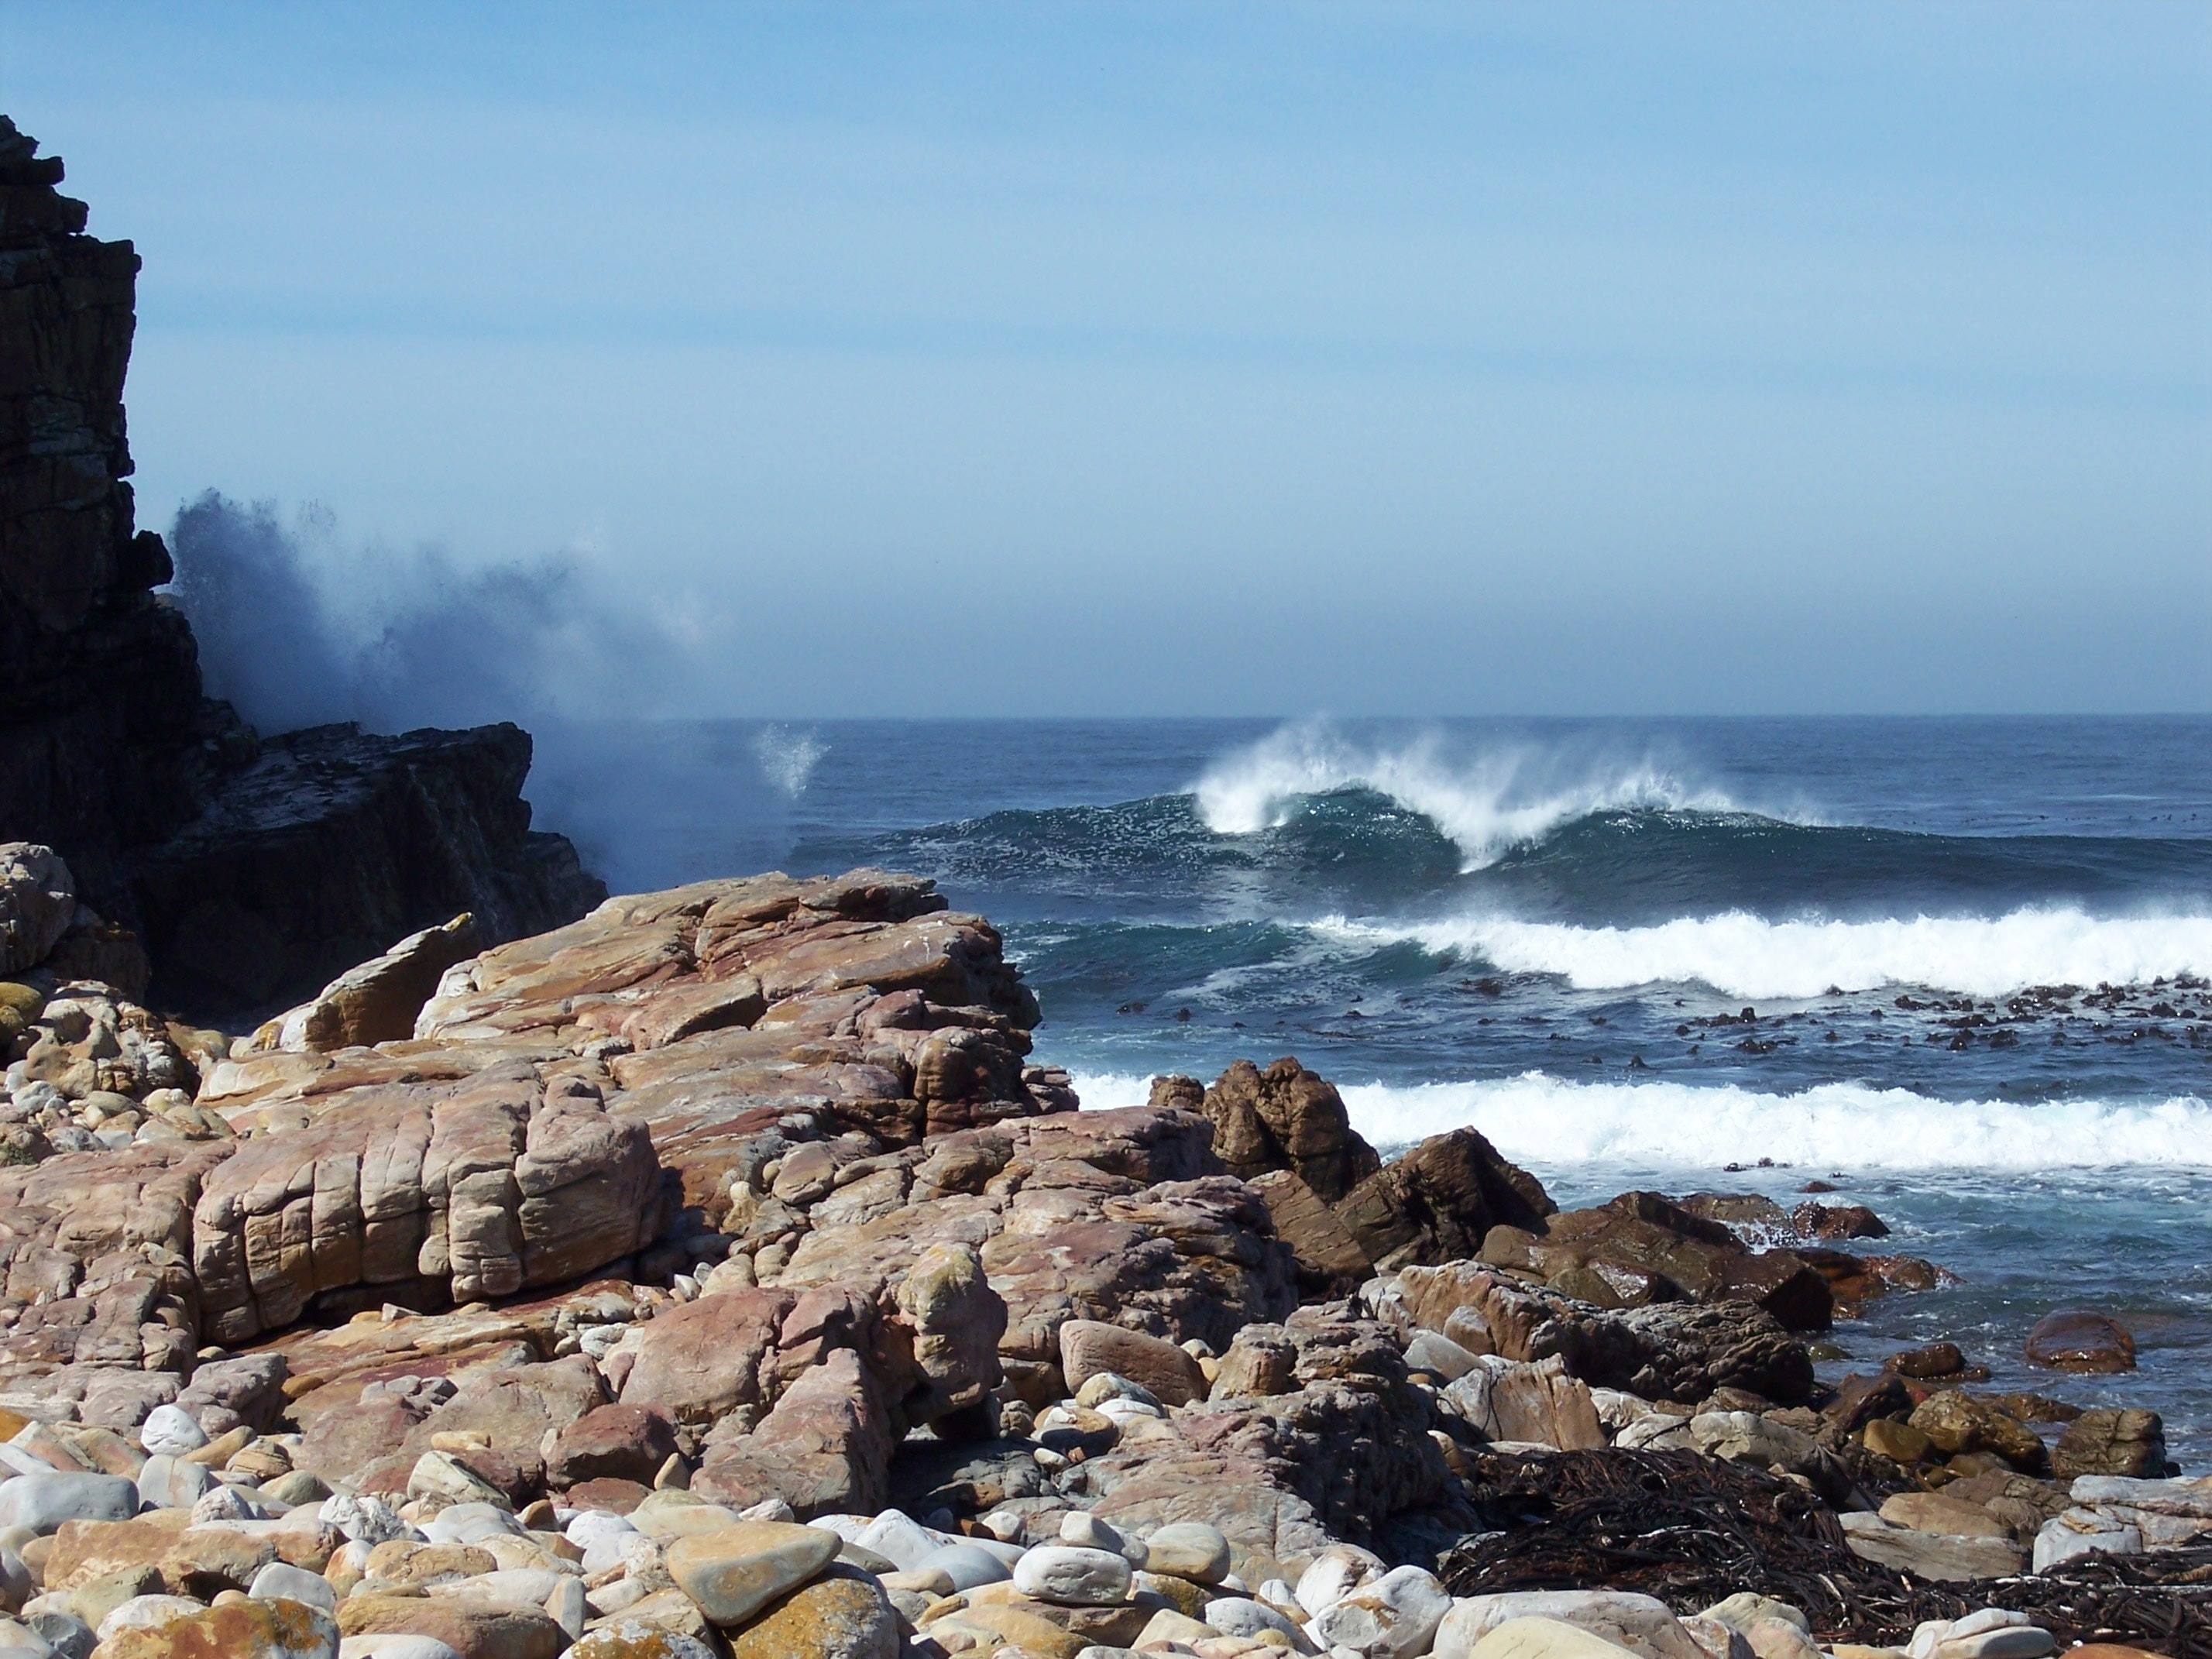
body of water, sea, coast, shore, wave, ocean, rock, sky, beach, wind wave, coastal and oceanic landforms, water, cliff, promontory, headland, tide, klippe, cloud, mountain, bay, terrain, horizon, landscape, cape, vacation, formation, tide pool, tourism, wind, skerry